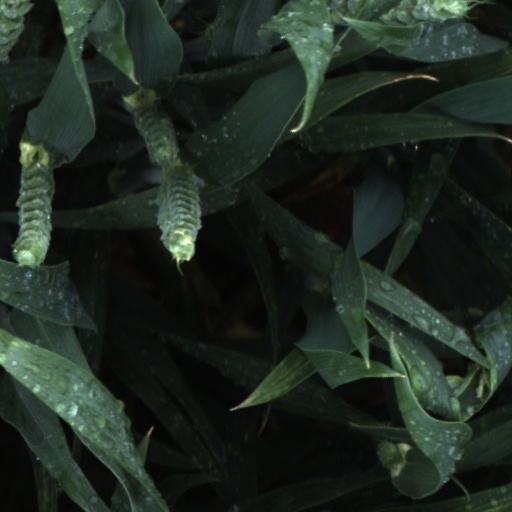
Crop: wheat